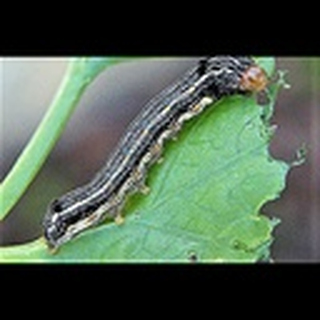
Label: cotton_army_worm